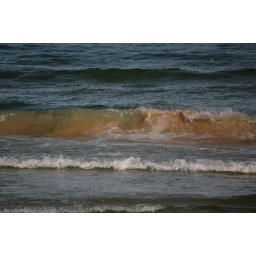
The signs on the beach say the brown coloration in the water indicates a riptide.